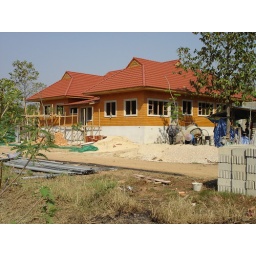
in background are steel beams for garage roof and cement blocks for a garden wall